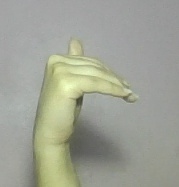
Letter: khaa